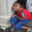
Label: boy